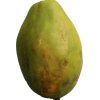
Label: papaya